Tourism in the United Kingdom

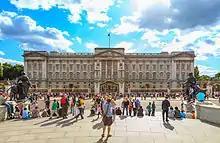
Tourists at Buckingham Palace

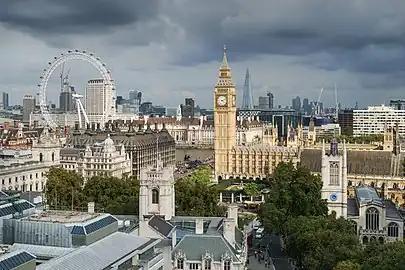
View of London showing the London Eye, the Palace of Westminster, and The Shard

Tourism in the United Kingdom is a major industry and contributor to the U.K. economy, which is the world's 10th biggest tourist destination, with over 40.1 million visiting in 2019, contributing a total of £234 billion to the GDP.